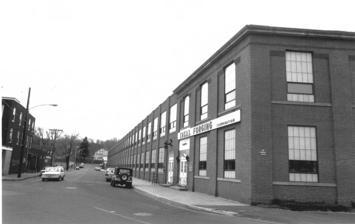
Building: Peck, Stow & Wilcox Factory
Country: United States of America
Year built: 1912
United States historic place Peck, Stow & Wilcox Factory U.S. National Register of Historic Places 1988 photo Show map of Connecticut Show map of the United States Location 217 Center St., Southington, Connecticut Coordinates 41°36′8″N 72°52′59″W / 41.60222°N 72.88306°W / 41.60222; -72.88306 Area 0.6 acres (0.24 ha) Built 1912 ( 1912 ) Architectural style Industrial vernacular MPS Historic Industrial Complexes of Southington TR NRHP reference No. 88002682 Added to NRHP December 8, 1988 The Peck, Stow & Wilcox Factory was a historic factory complex at 217 Center Street in Southington, Connecticut .  Begun in 1870, it was home to the town's largest industrial employer of the late 19th century.  Surviving elements of the factory, dating to 1912, were listed on the National Register of Historic Places in 1989. The complex was demolished in 2015 after it was shuttered in 2003. Description and history The former Peck, Stow & Wilcox Factory complex was located west of the town center of Southington, and occupied most of a block bounded by Center, Water, and Mill Streets, and the railroad right-of-way now occupied by the Farmington Canal Heritage Trail .  When it was described in 1989 for the National Register, its main buildings were a large forge with a sawtooth roof, and an equally large annealing building.  These two were accompanied by an assortment of smaller one and two-story brick buildings.  Buildings already demolished at that time included the company's original 1870 plant. Peck, Stow & Wilcox was founded in 1870 by the merger of three different industrial tool manufacturers specializing in tin -processing equipment.  The company grew rapidly, and was by 1890 producing a diversified array of tools.  It was also the town's largest employer, its business leadership occupying positions of influence in the town's civic, social, and political spheres.  The plant was substantially enlarged in 1912, which is the period when most of the buildings surviving in 1989 were built.  By that time, the complex was operated by Ideal Forging. That company went bankrupt in 2003, and the plant was acquired by real estate developers not long afterward.  Demolition of the premises took place in 2015, after hazardous materials were removed. Peck, Stow & Wilcox also operated a plant in Cleveland , Ohio. A monkey wrench marked with "P.S. & W, Cleveland, Ohio" (late 1800s or early 1900s). See also National Register of Historic Places listings in Southington, Connecticut References